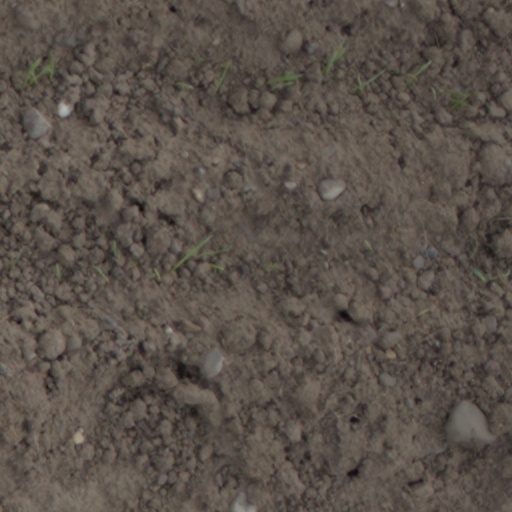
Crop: wheat